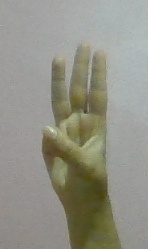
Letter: thaa